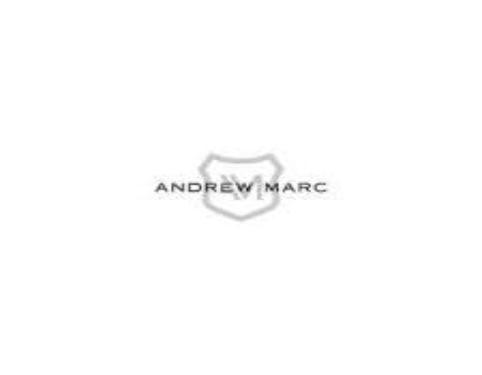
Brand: Andrew Marc
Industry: Clothes